History of Jacksonville, Florida

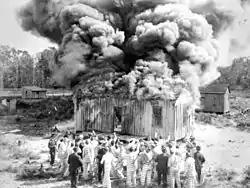
Motion picture scene at Gaumont Studios, circa 1910s.

In the early 20th century, before Hollywood, the motion picture industry was based in Fort Lee, New Jersey#America's first motion picture industry. In need of a winter headquarters, moviemakers were attracted to Jacksonville due to its warm climate, exotic locations, excellent rail access, and cheaper labor, earning the city the title of "The Winter Film Capital of the World."